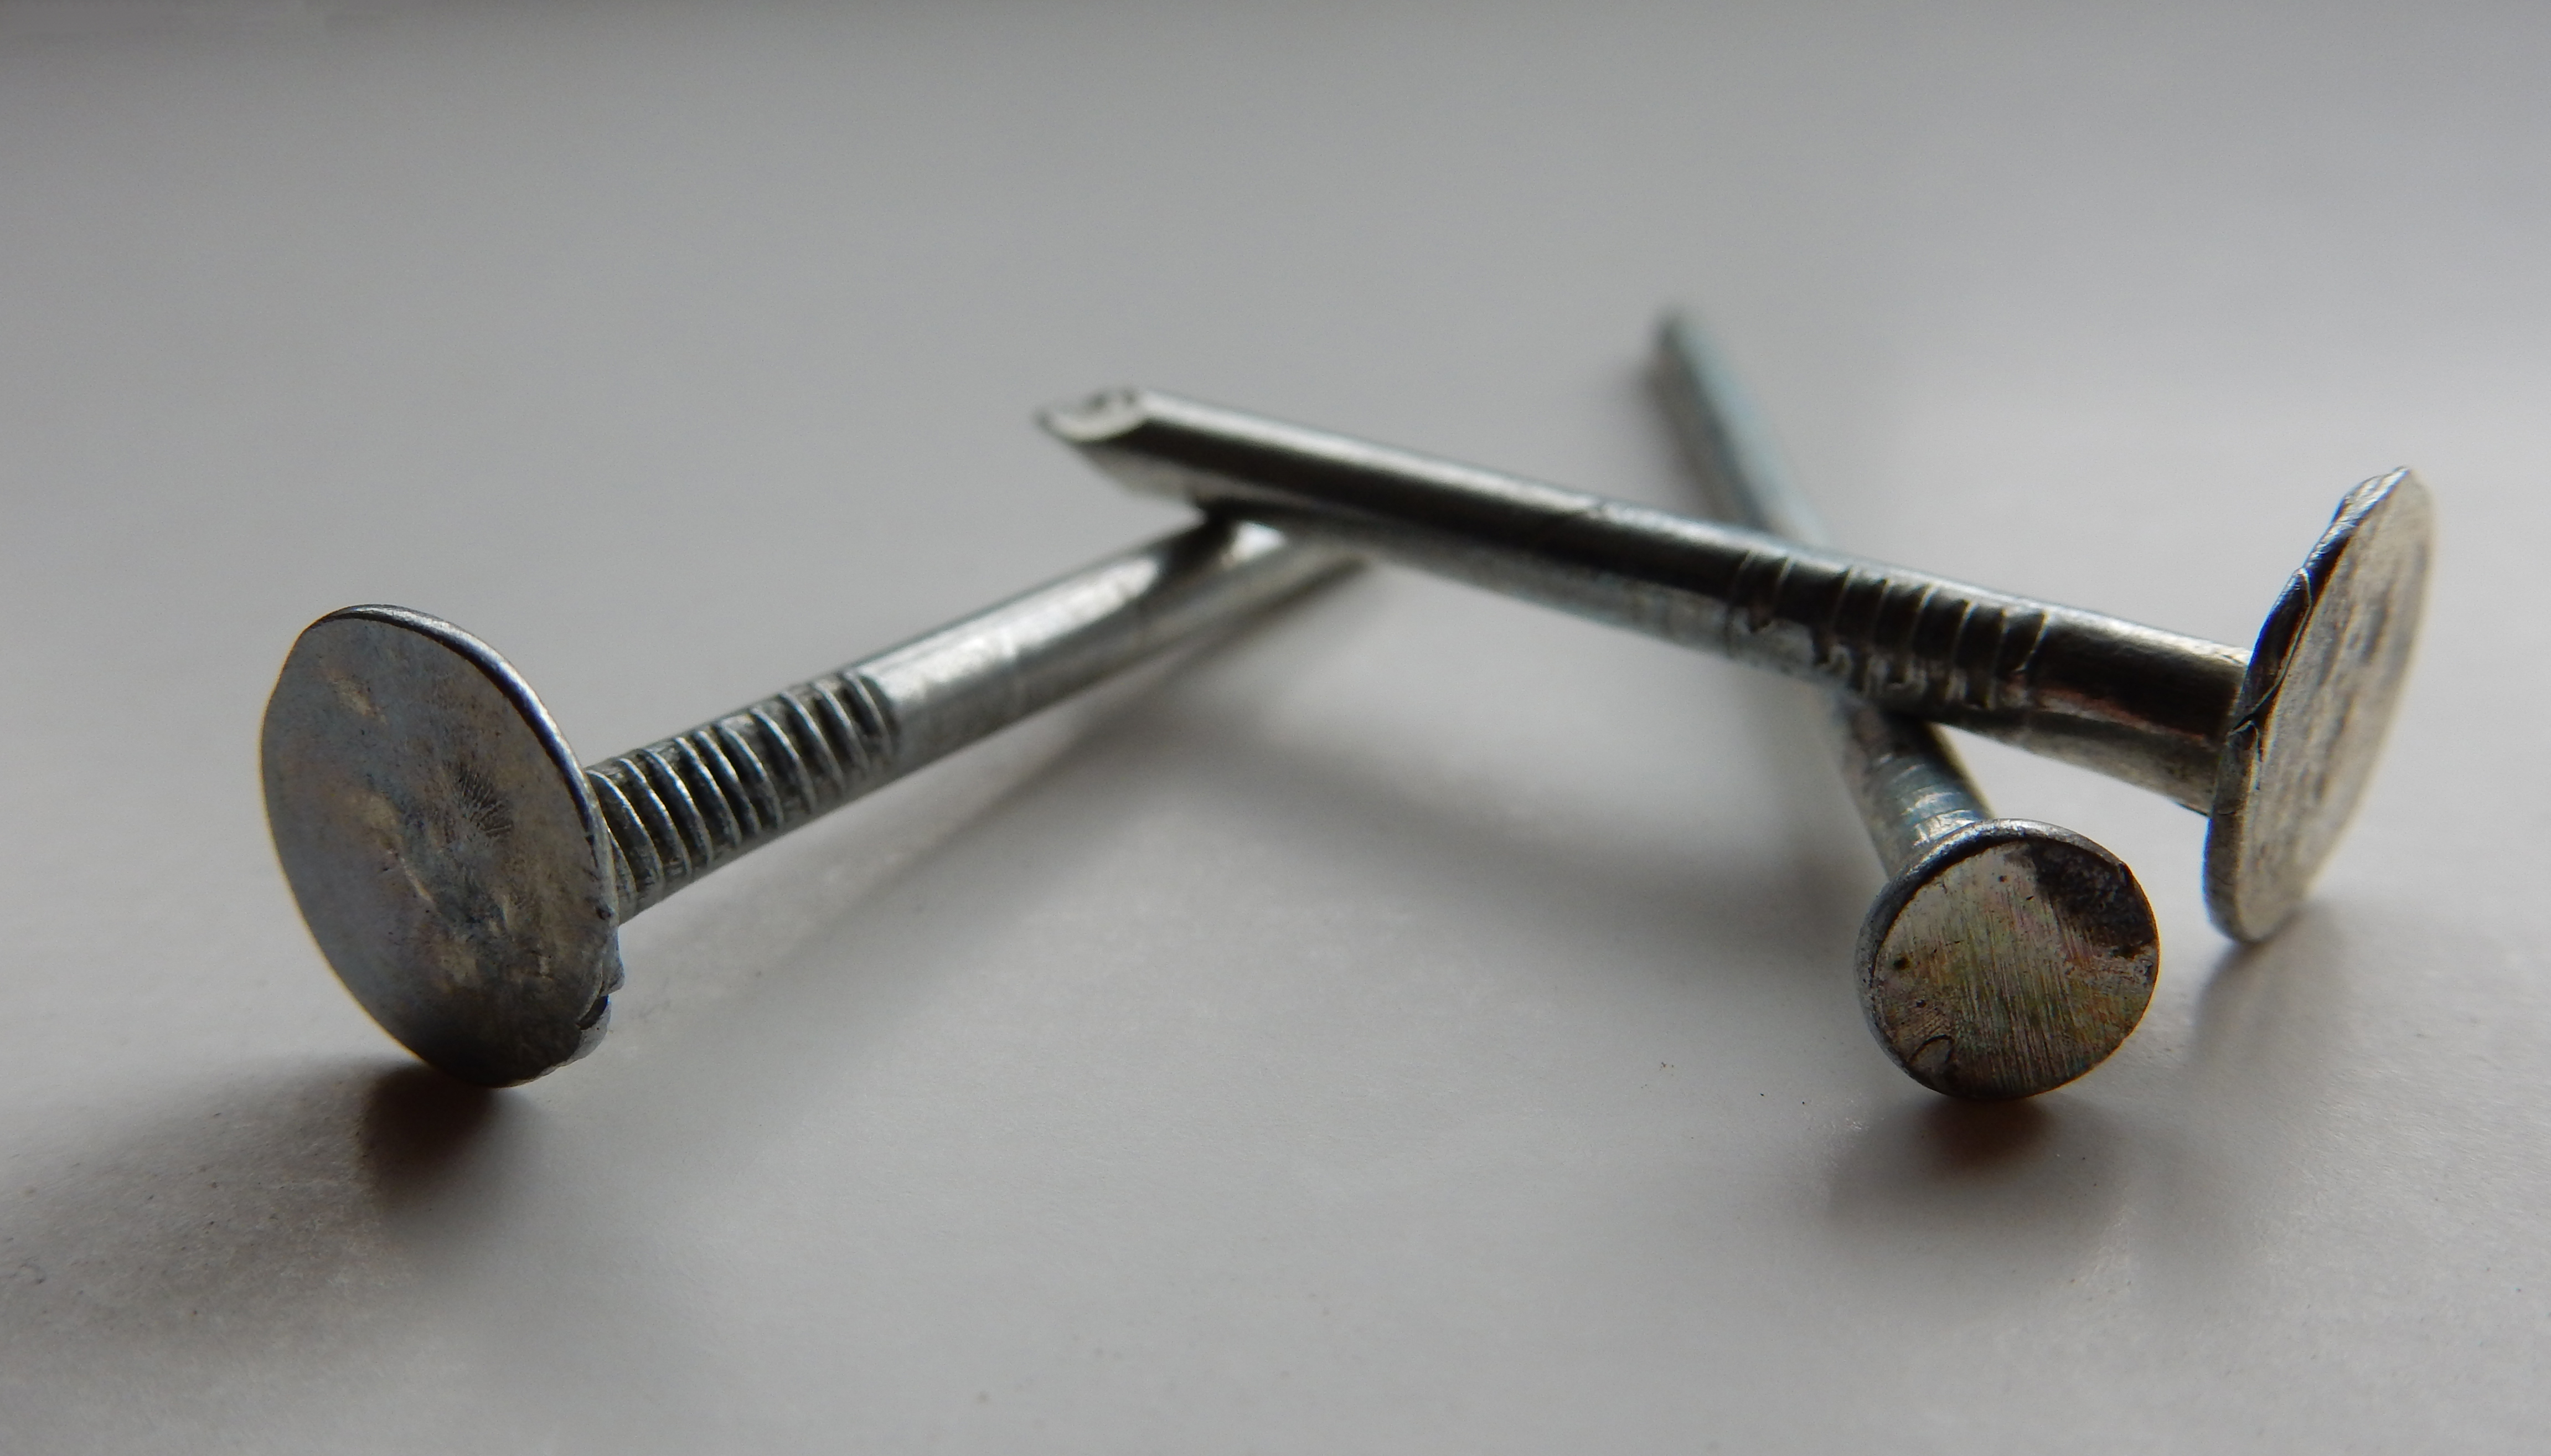
sharp, tool, steel, metal, screw, close up, carpentry, nails